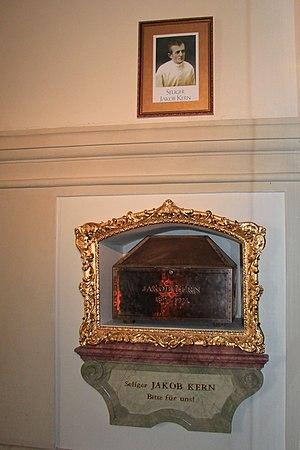
Jakob Kern est un chanoine prémontré autrichien, proclamé bienheureux par Jean-Paul II le 21 juin 1998.